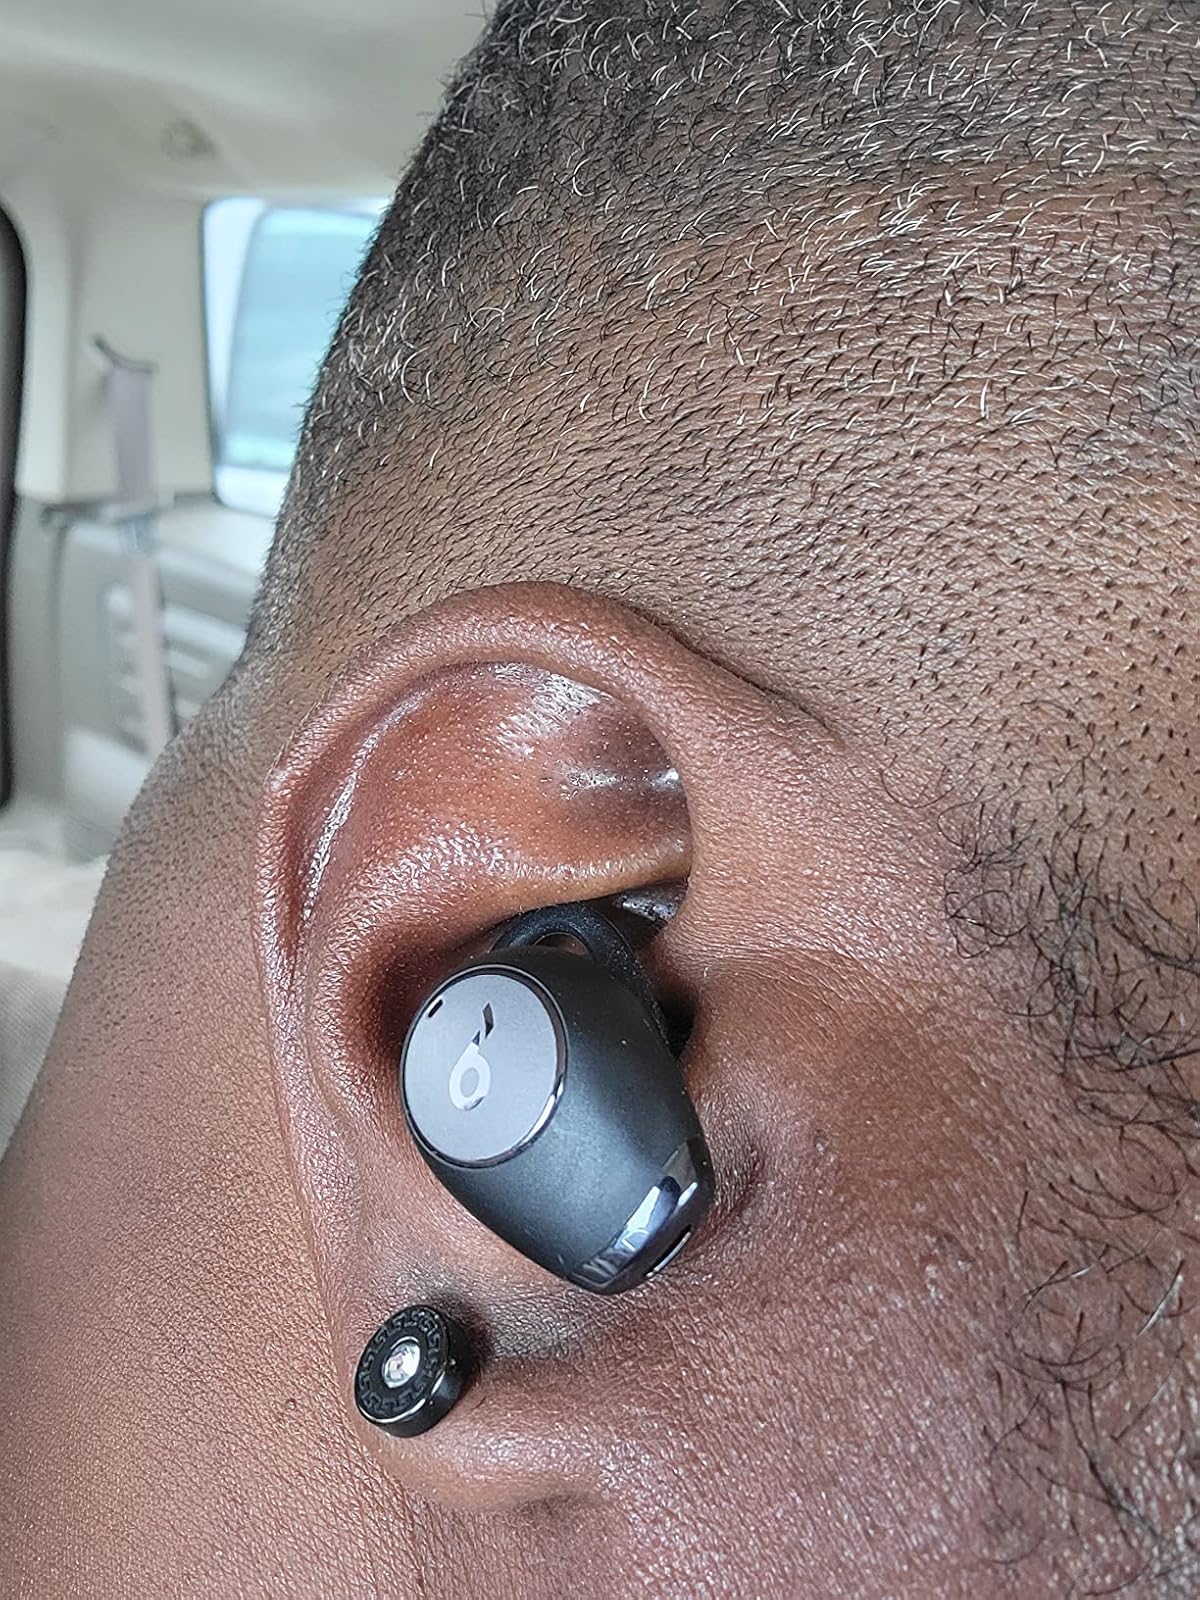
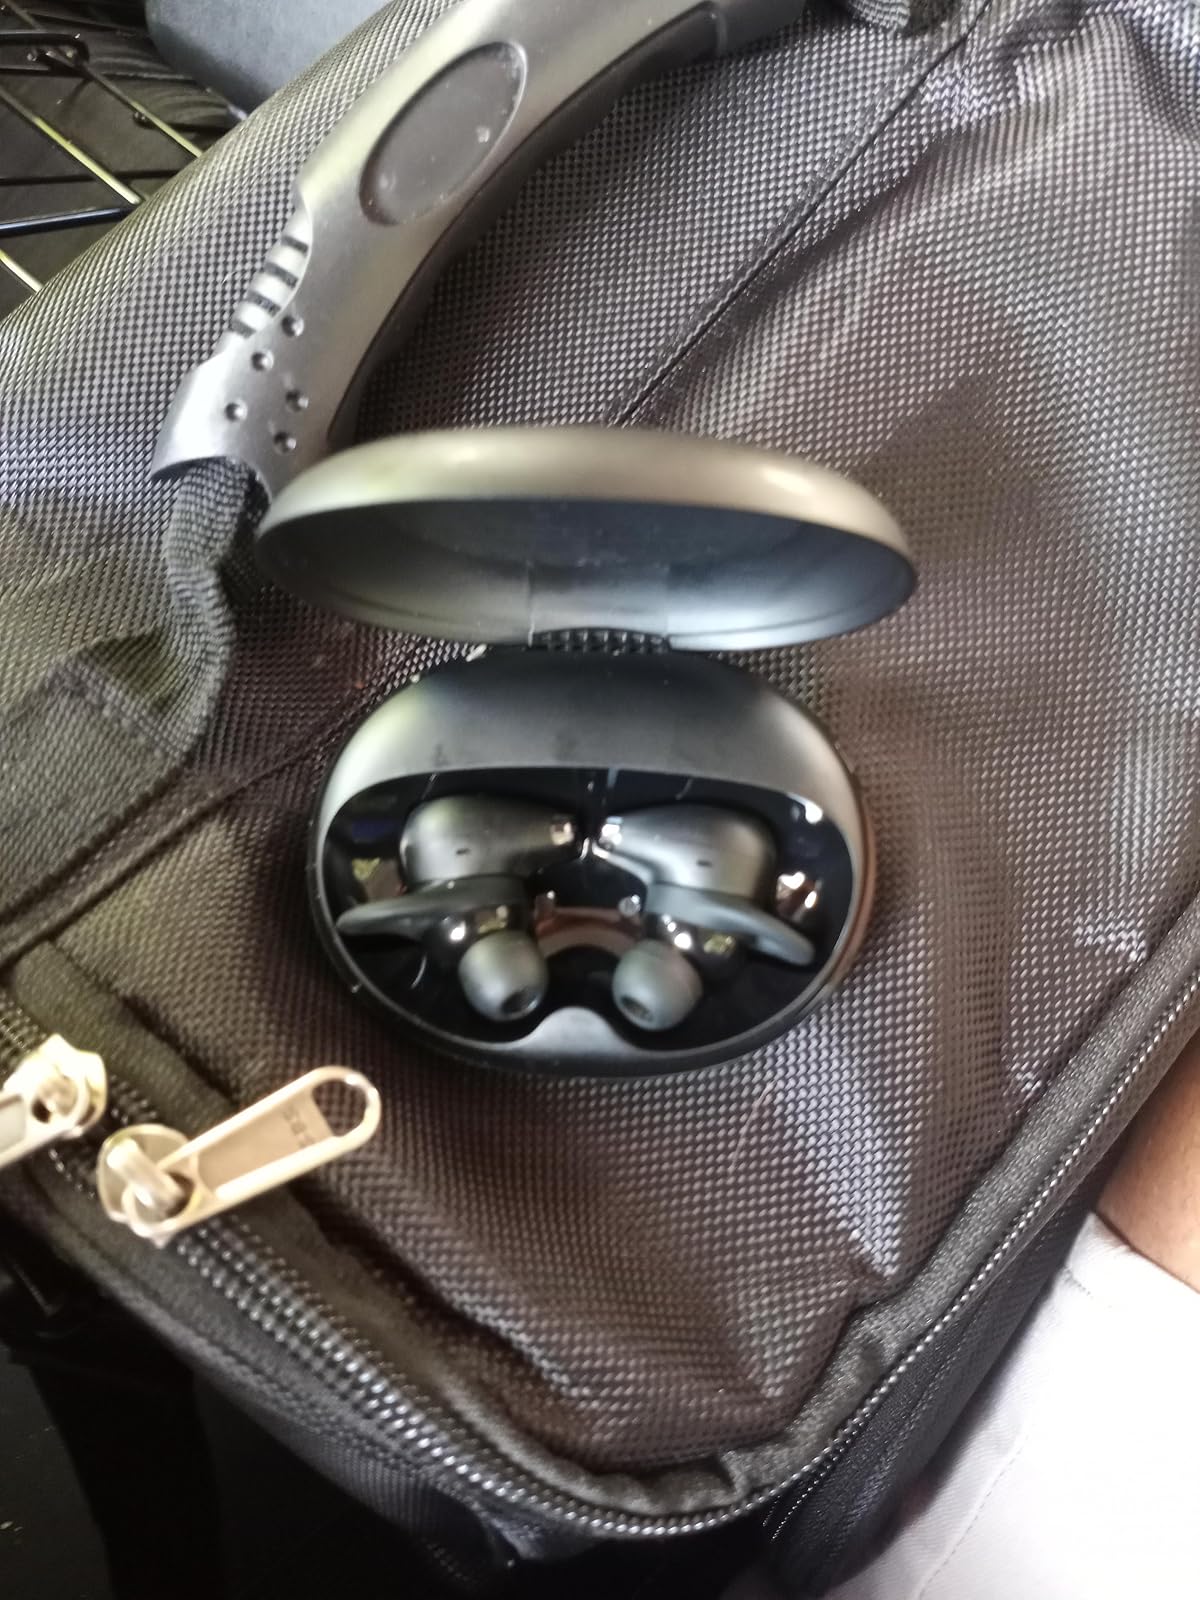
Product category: earbuds
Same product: yes